2023 English Open (snooker)

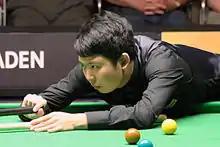
Zhang Anda (pictured) defeated fellow Chinese player Liu Hongyu in the semi-finals to reach the first ranking final of his 14-year professional career.

The semi-finals were played on 7 October as best of 11 frames. Higgins competed in his 82nd ranking semi-final, while Trump contested his 55th. Higgins won the opening frame with a 124 break, but Trump won the second on the colours after Higgins made a safety error on the blue. Higgins made breaks of 53 and 137 to lead 3–1 at the mid-session interval, and also won frame five. Trump won the sixth after the brown while escaping from a snooker, but Higgins went 5–2 ahead with a 77 break. Higgins had a chance to clinch the match in frame eight, but missed the yellow to a and Trump cleared to the pink. Trump then made breaks of 88 and 111 to tie the scores at 5–5. A 68 break helped Trump win the decider for a 6–5 victory. "Early in the game I was tense and trying too hard, then from 5–2 I changed my mindset and relaxed", Trump commented. He also stated that support from the crowd when he was 4–5 behind "inspired me to put on a show for them".